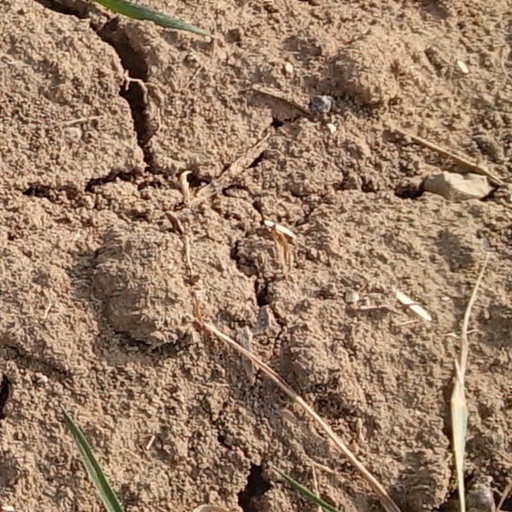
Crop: wheat